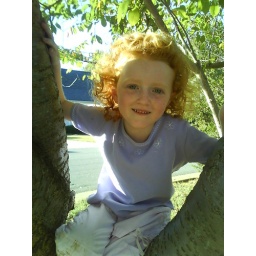
This is the tree in front of our new blue house.